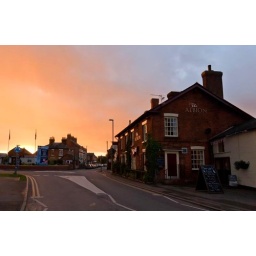
Walking home from the park with a rainbow behind us and a golden sky in front